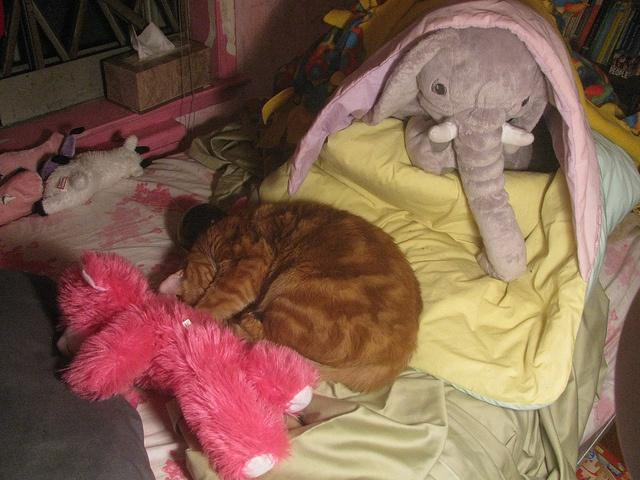
an image of a cat next to a stuffed animal
a cat laying down next to a pink stuffed animal
A cat curls up with stuffed animals in the child's bed
The kitten is lying on the bed near several stuffed animals.
The cat is sleeping on the bed next to the stuffed animals.